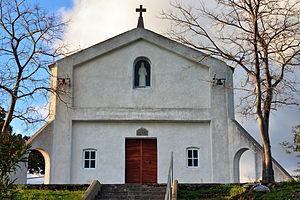
Tox est une commune française située dans la circonscription départementale de la Haute-Corse et le territoire de la collectivité de Corse. Elle appartient à l'ancienne piève de Verde.